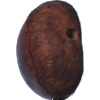
Label: Chestnut 1